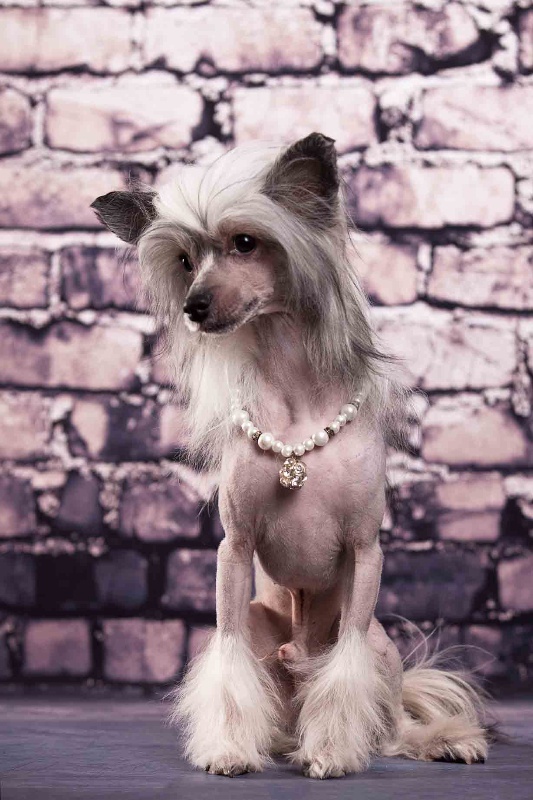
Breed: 234-n000093-Chinese_Crested_Dog